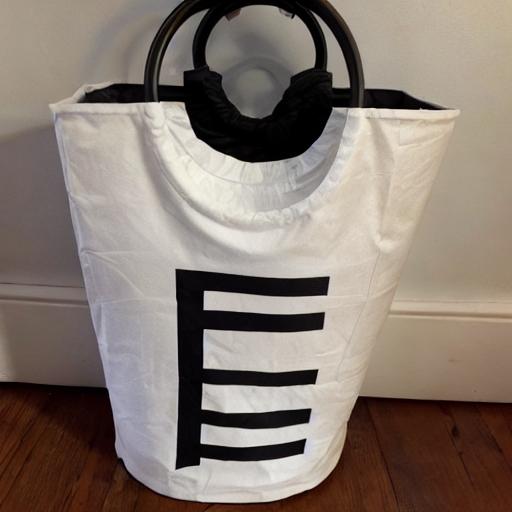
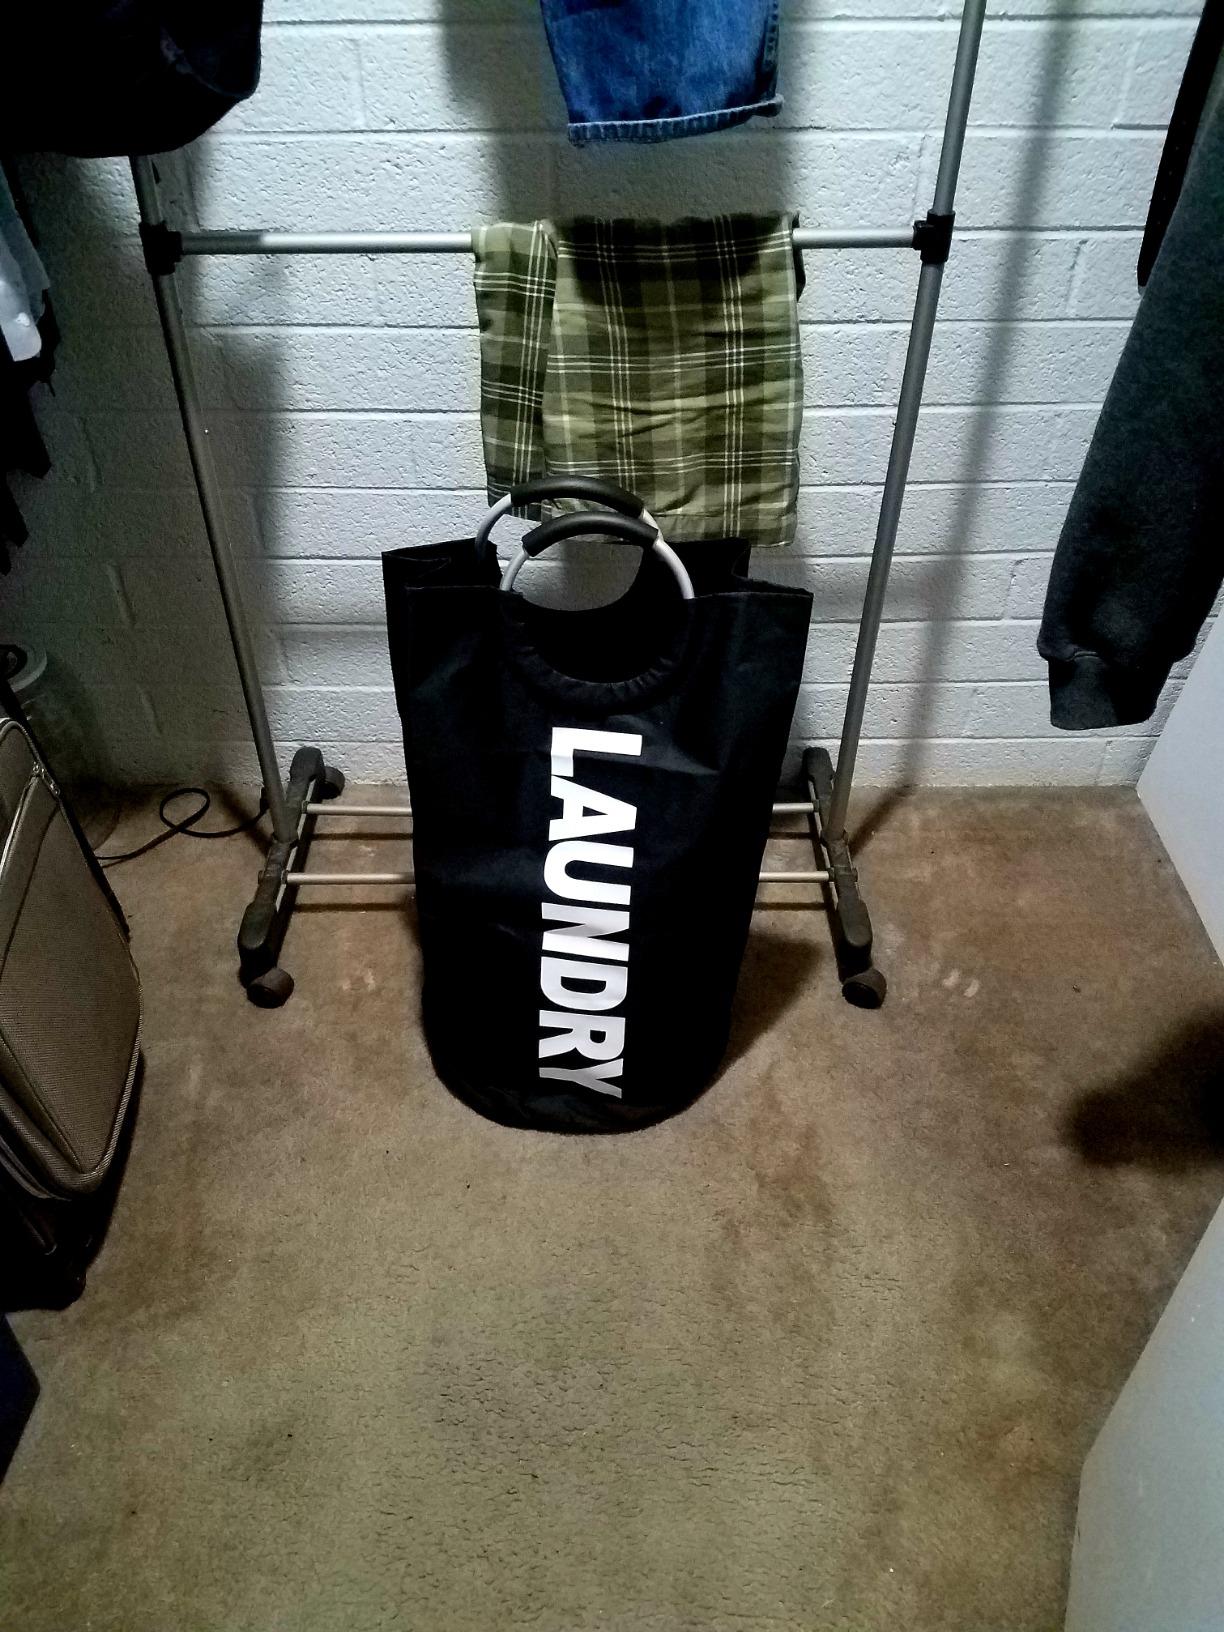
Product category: items_hamper
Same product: no